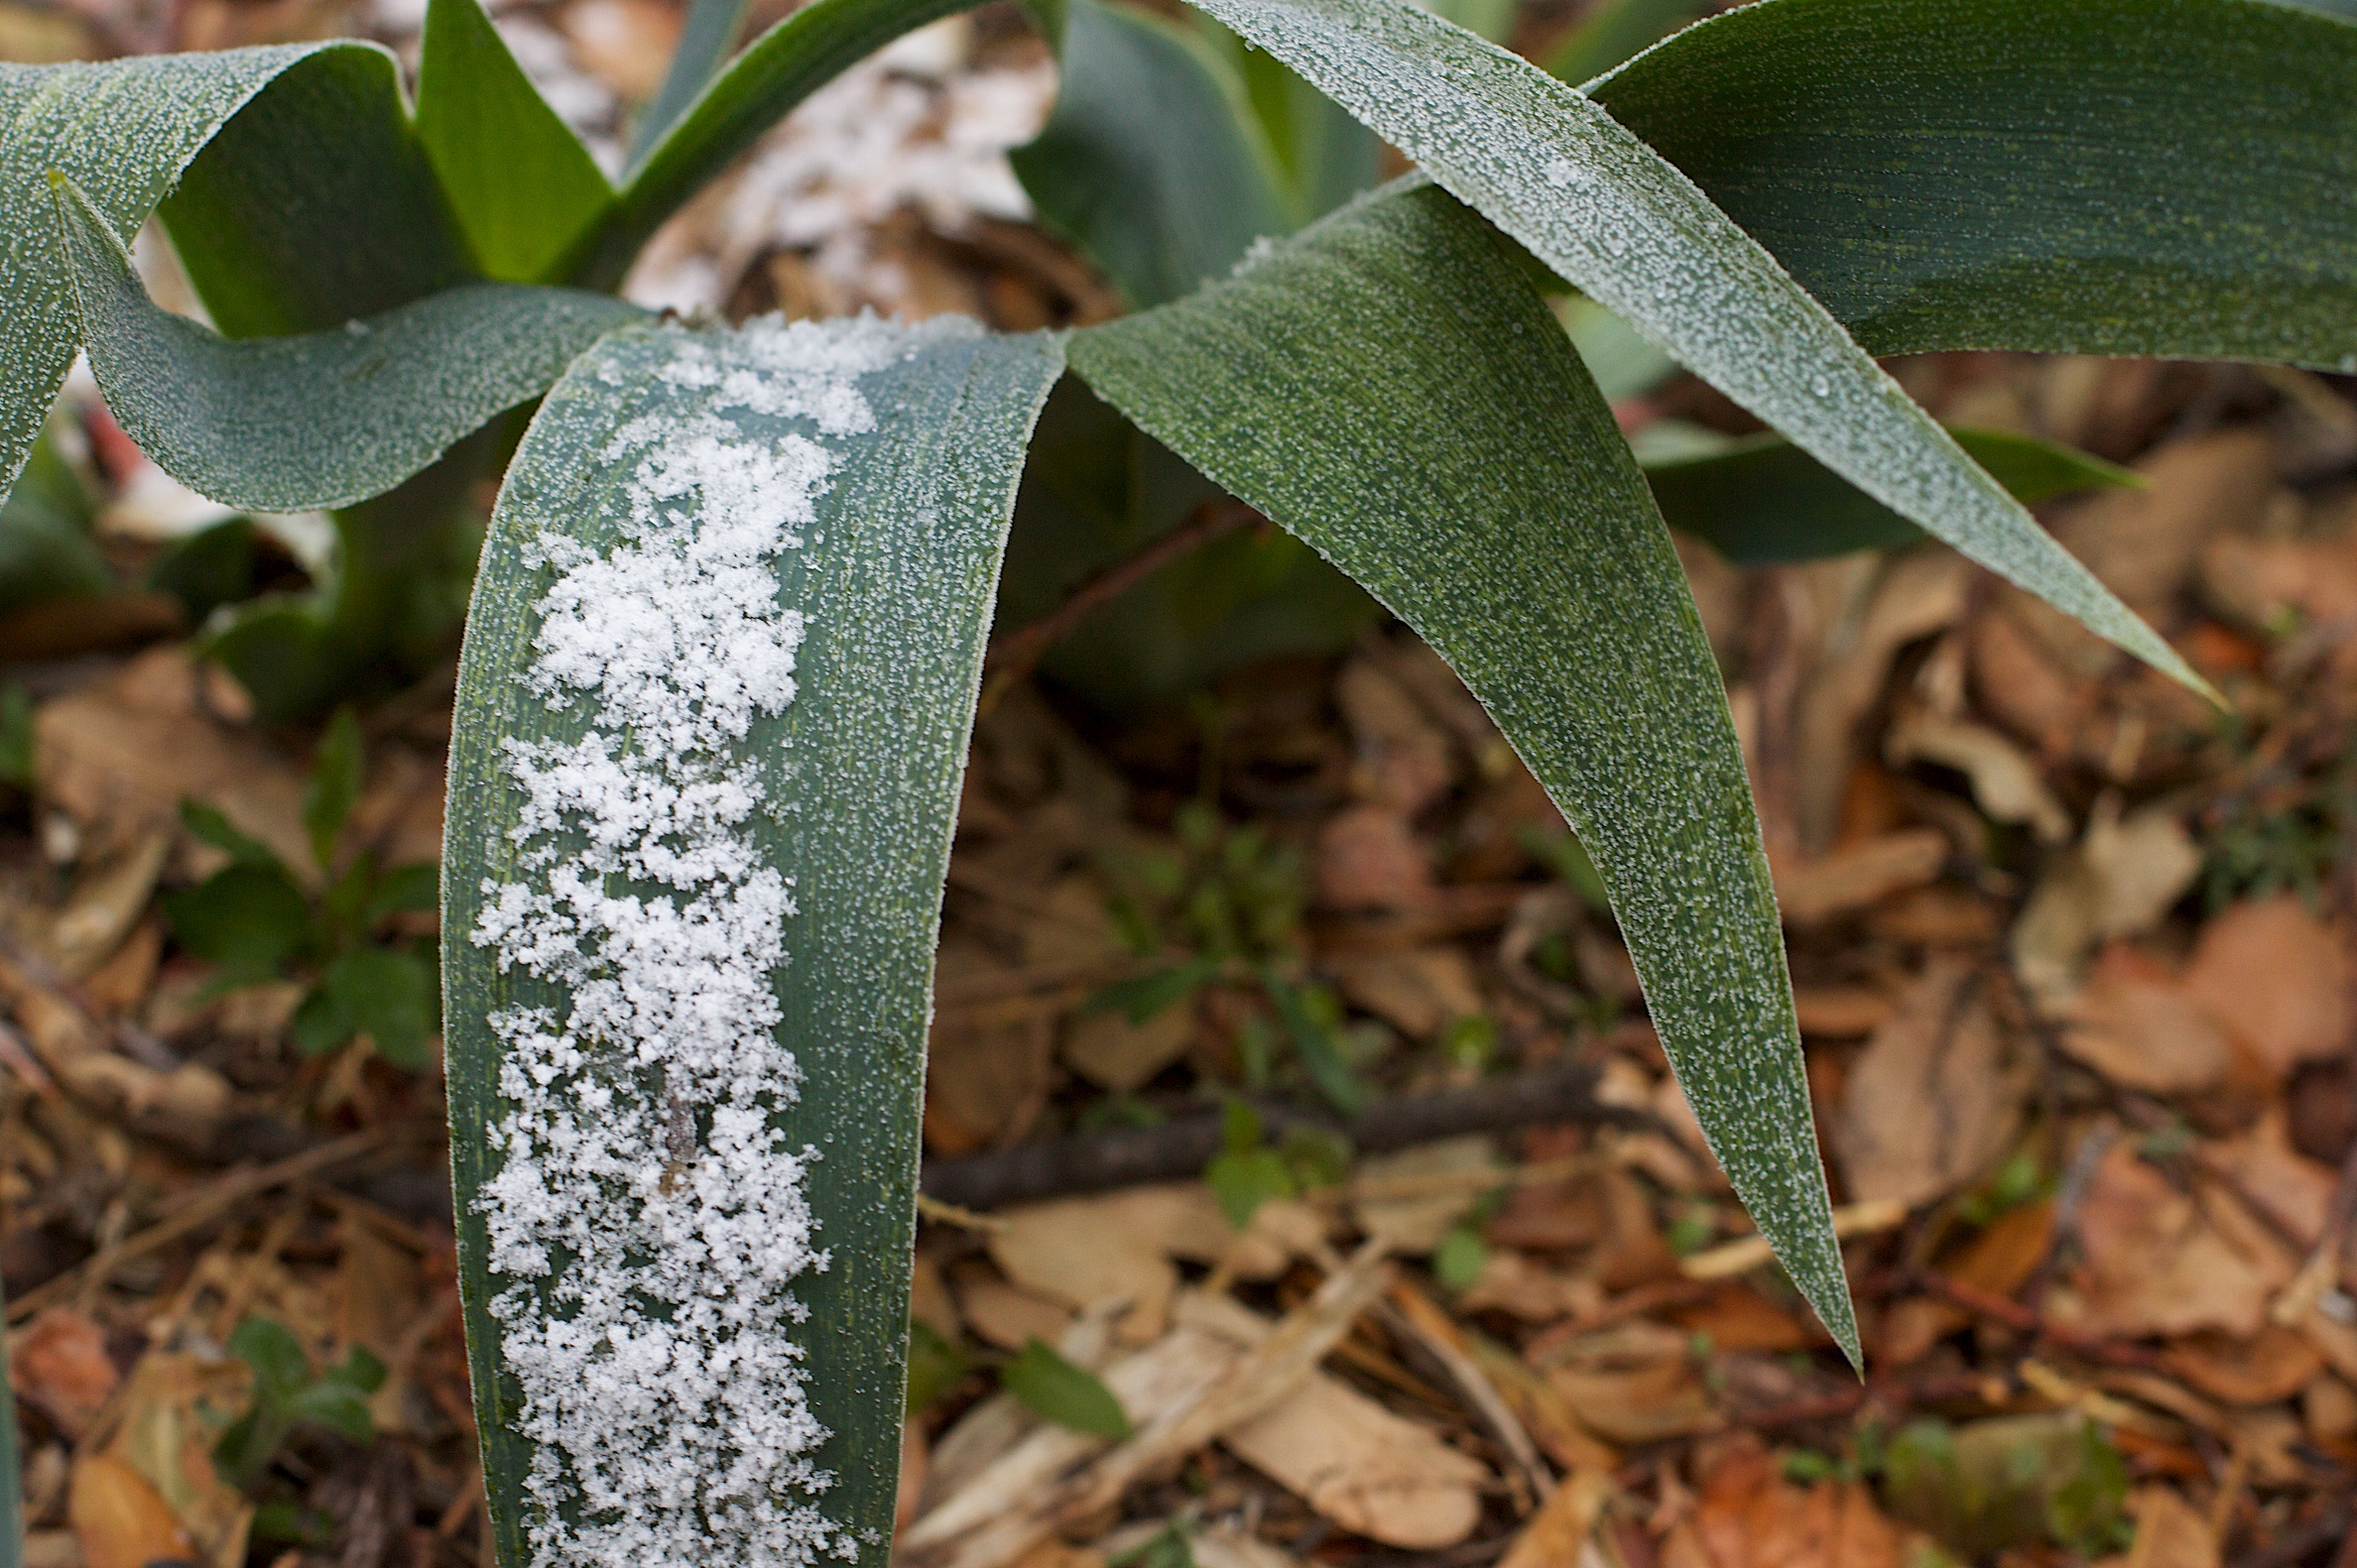
grass, plant, leaf, flower, frost, botany, flora, fauna, wildflower, shrub, 2010365, flowering plant, grass family, plant stem, land plant